James Henry Ashton

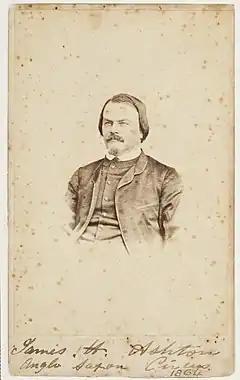
James Henry Ashton, 1864

James Henry Ashton (1820 – 17 January 1889) was a circus proprietor in Australia. He founded Ashton's Circus which is still operated by his descendants.